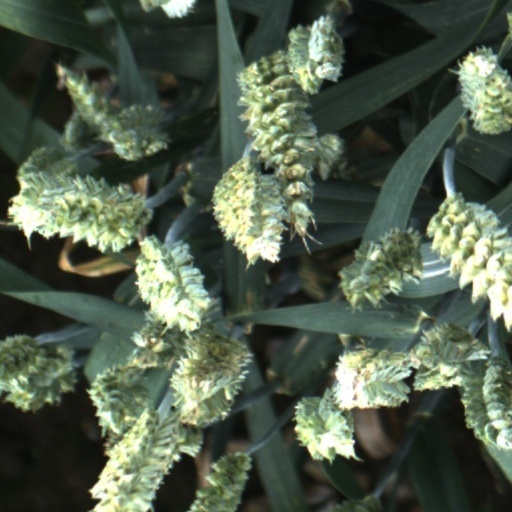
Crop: wheat